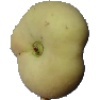
Label: Peach Flat 1